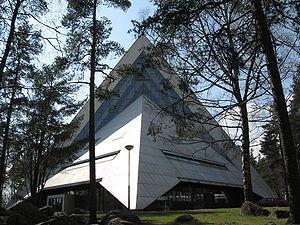
Aarno Emil Ruusuvuori est l'un des architectes finlandais les plus connus des années 1960 à 1980.